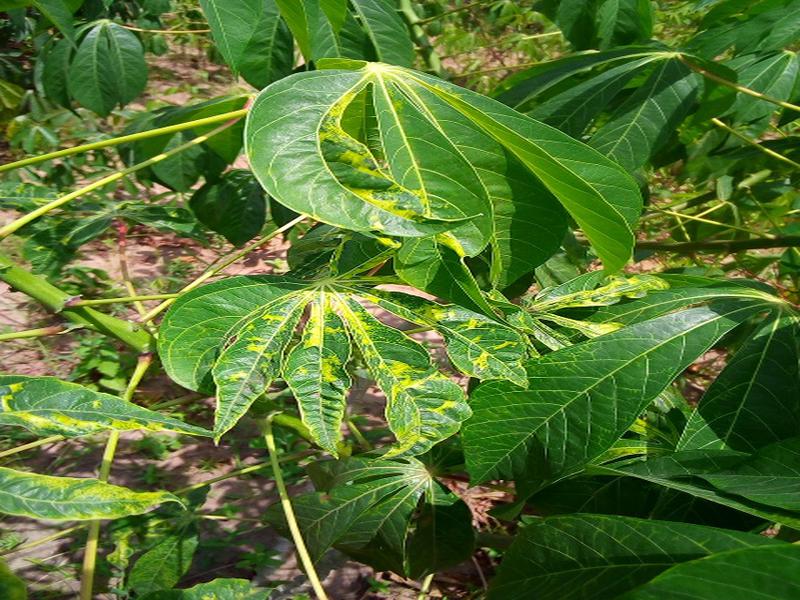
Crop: cassava
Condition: mosaic_disease